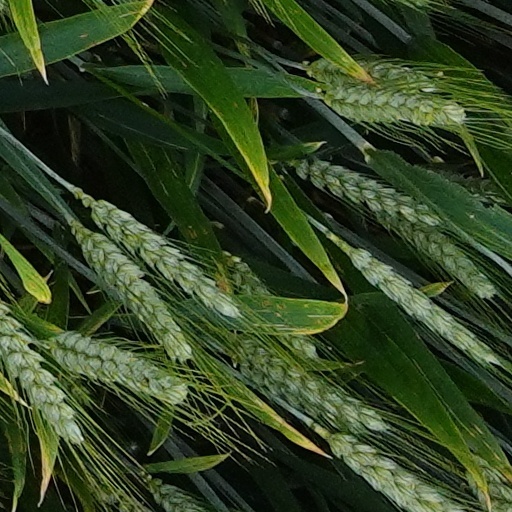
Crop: wheat